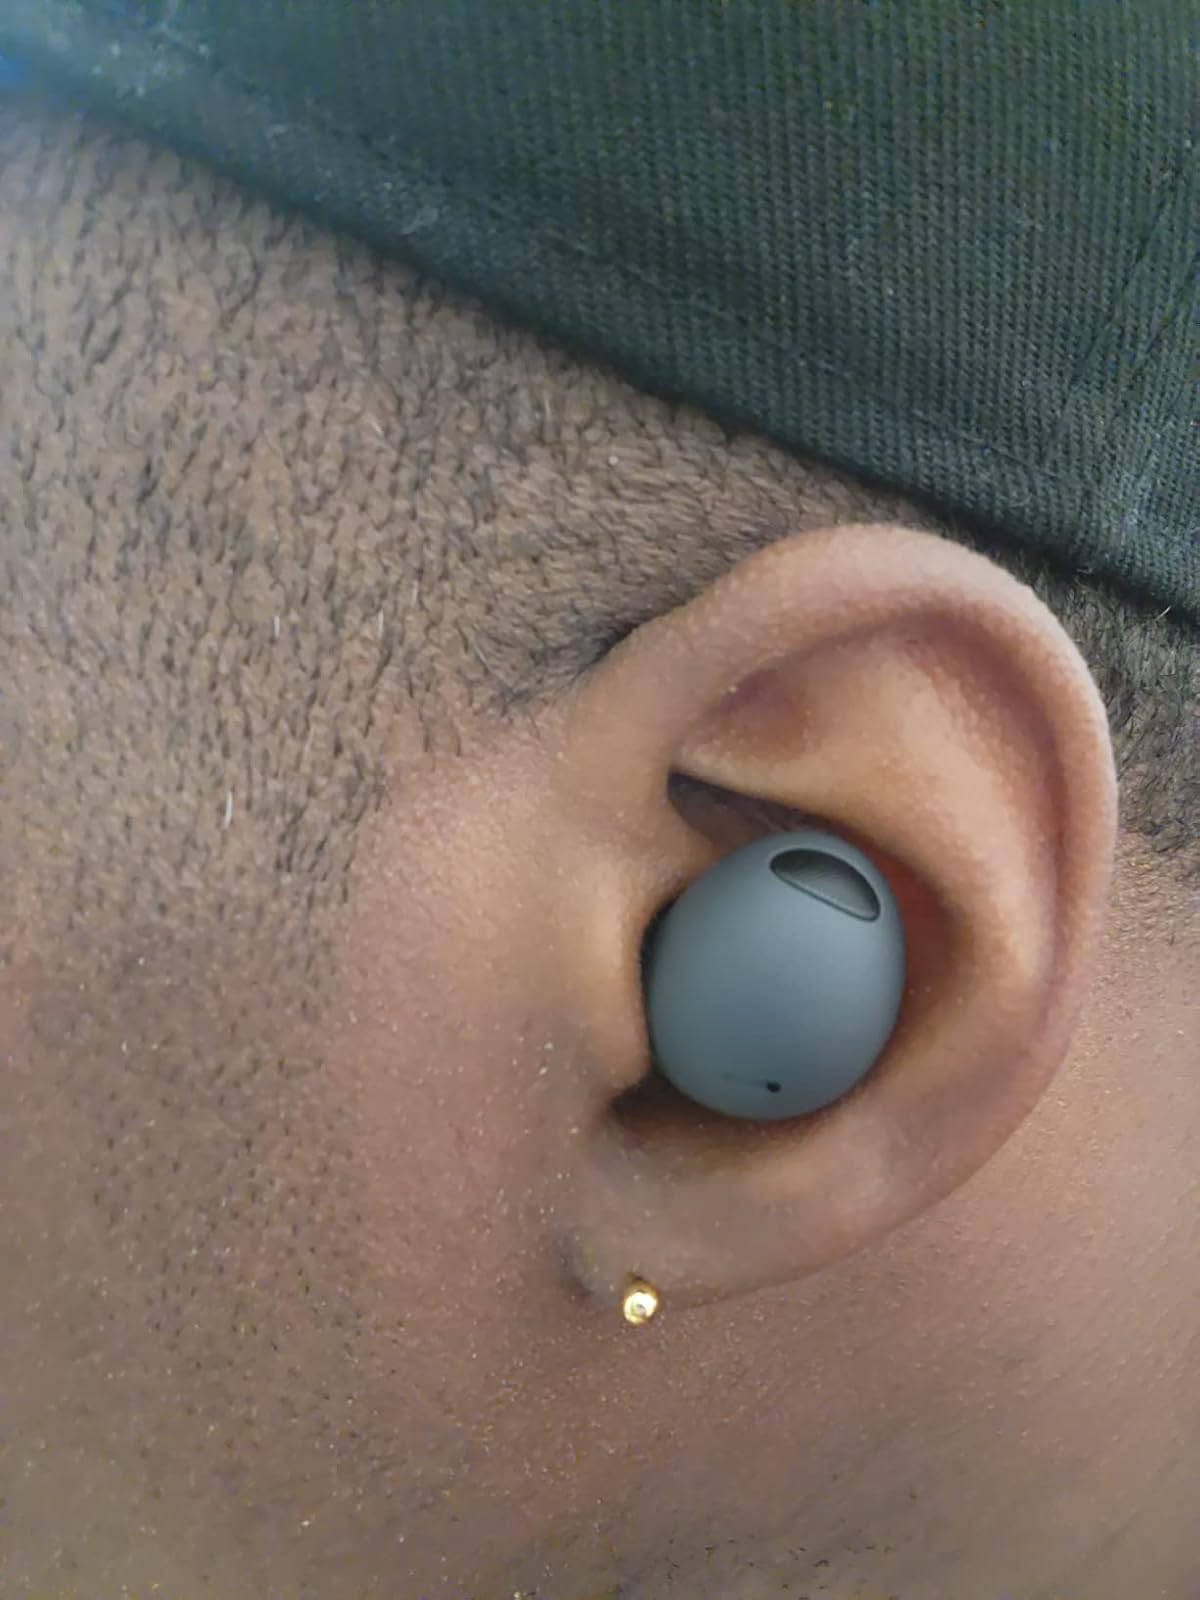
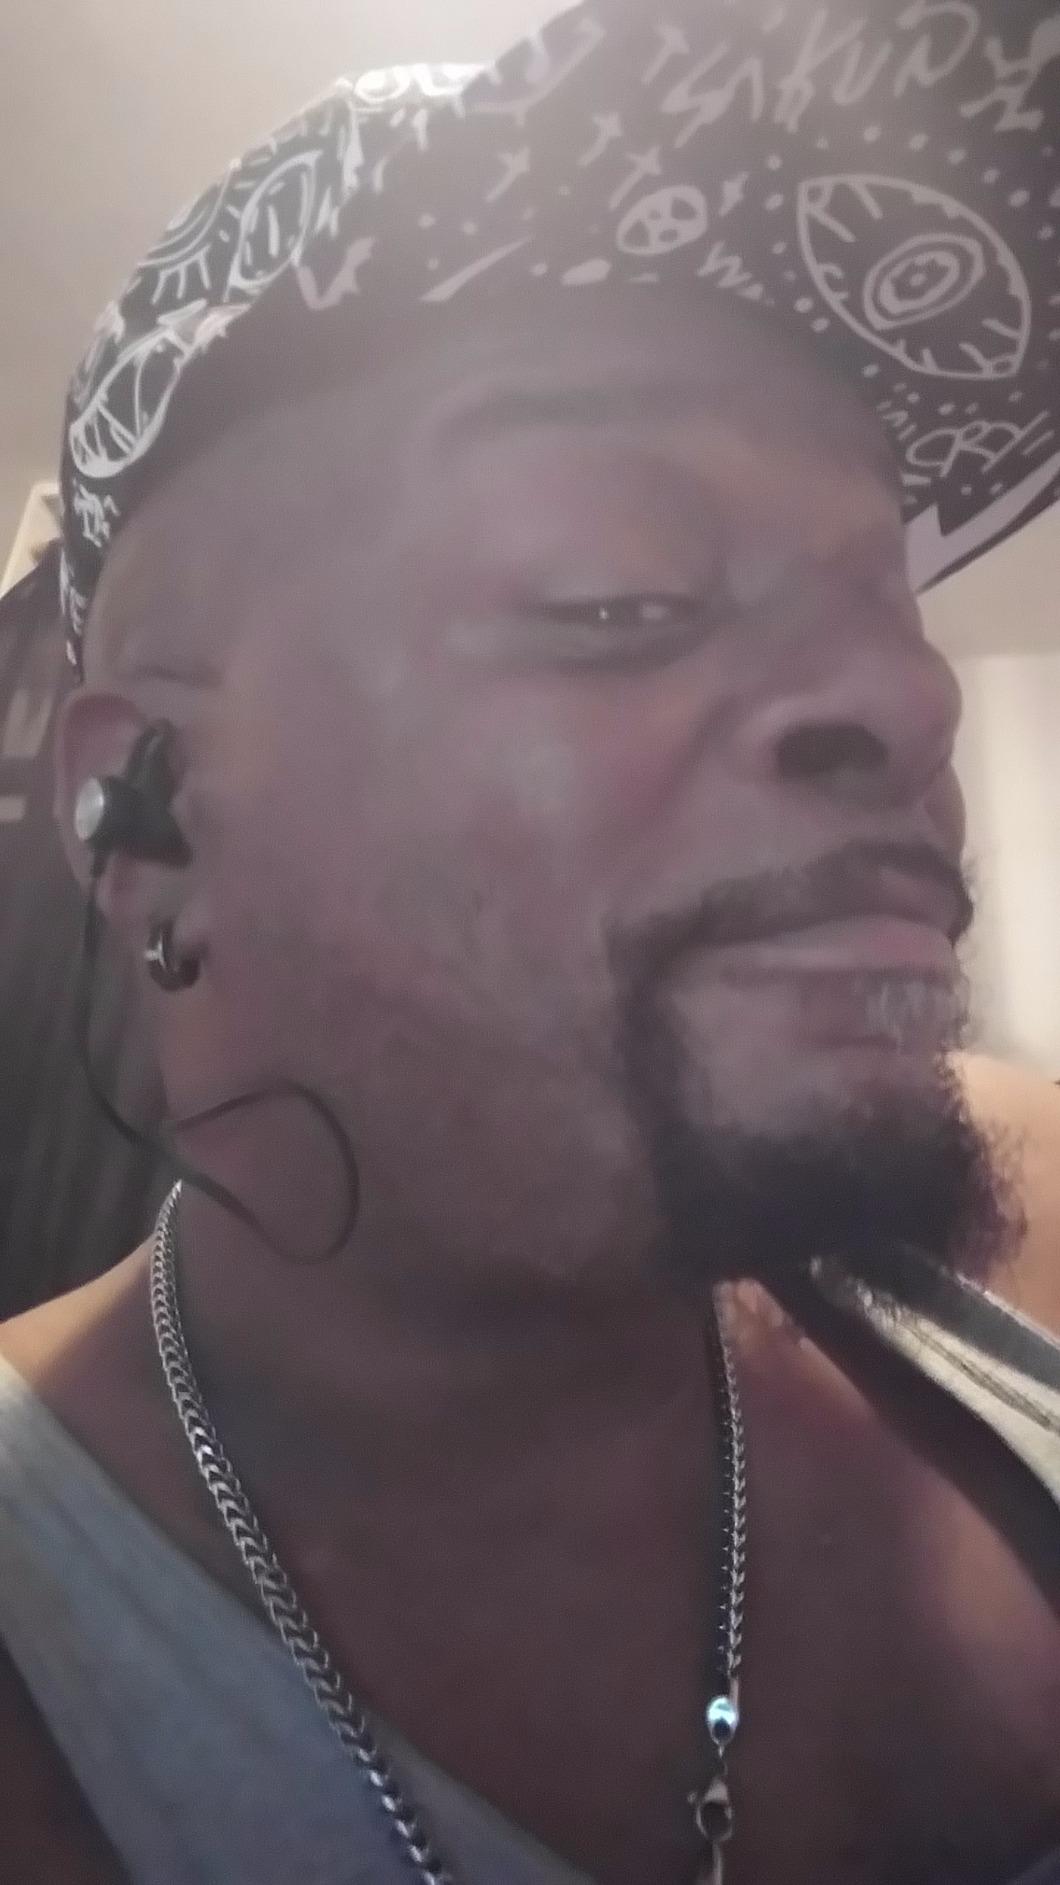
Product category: earbuds
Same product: no